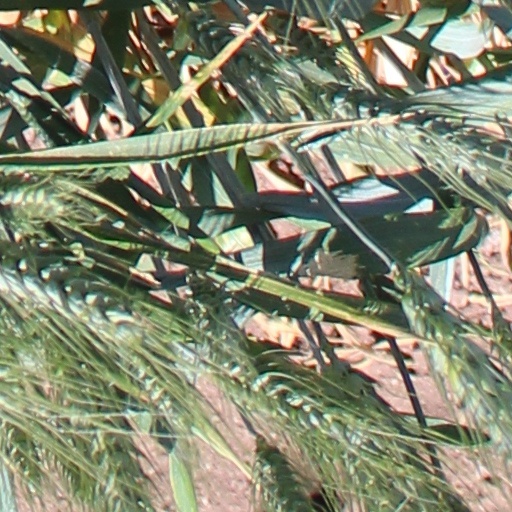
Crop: wheat